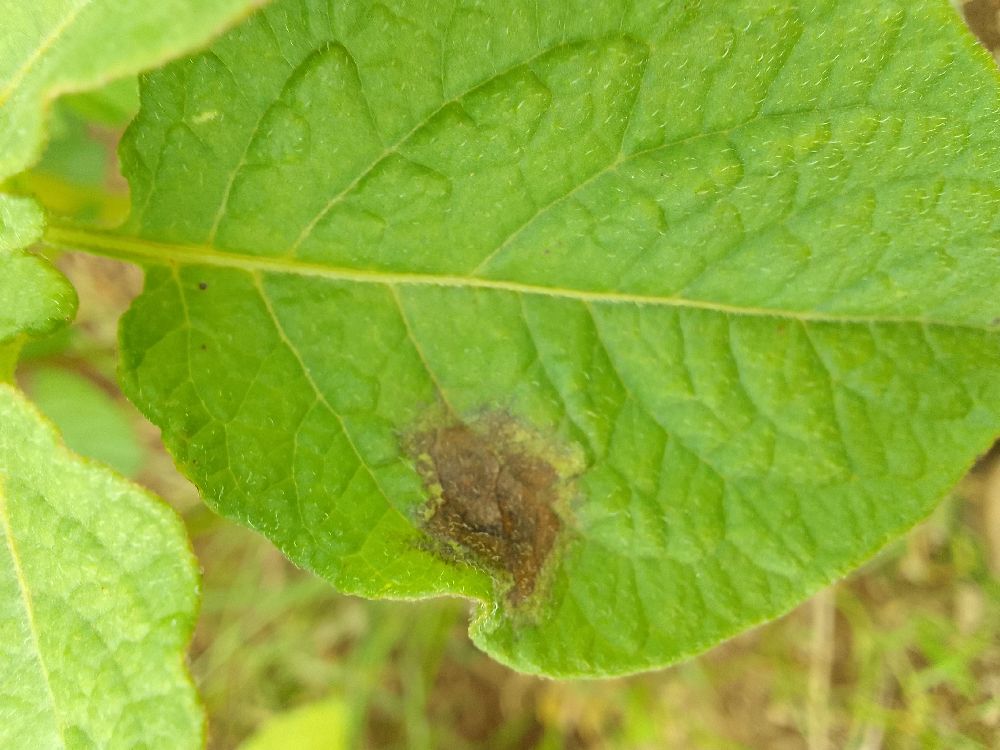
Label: Late blight